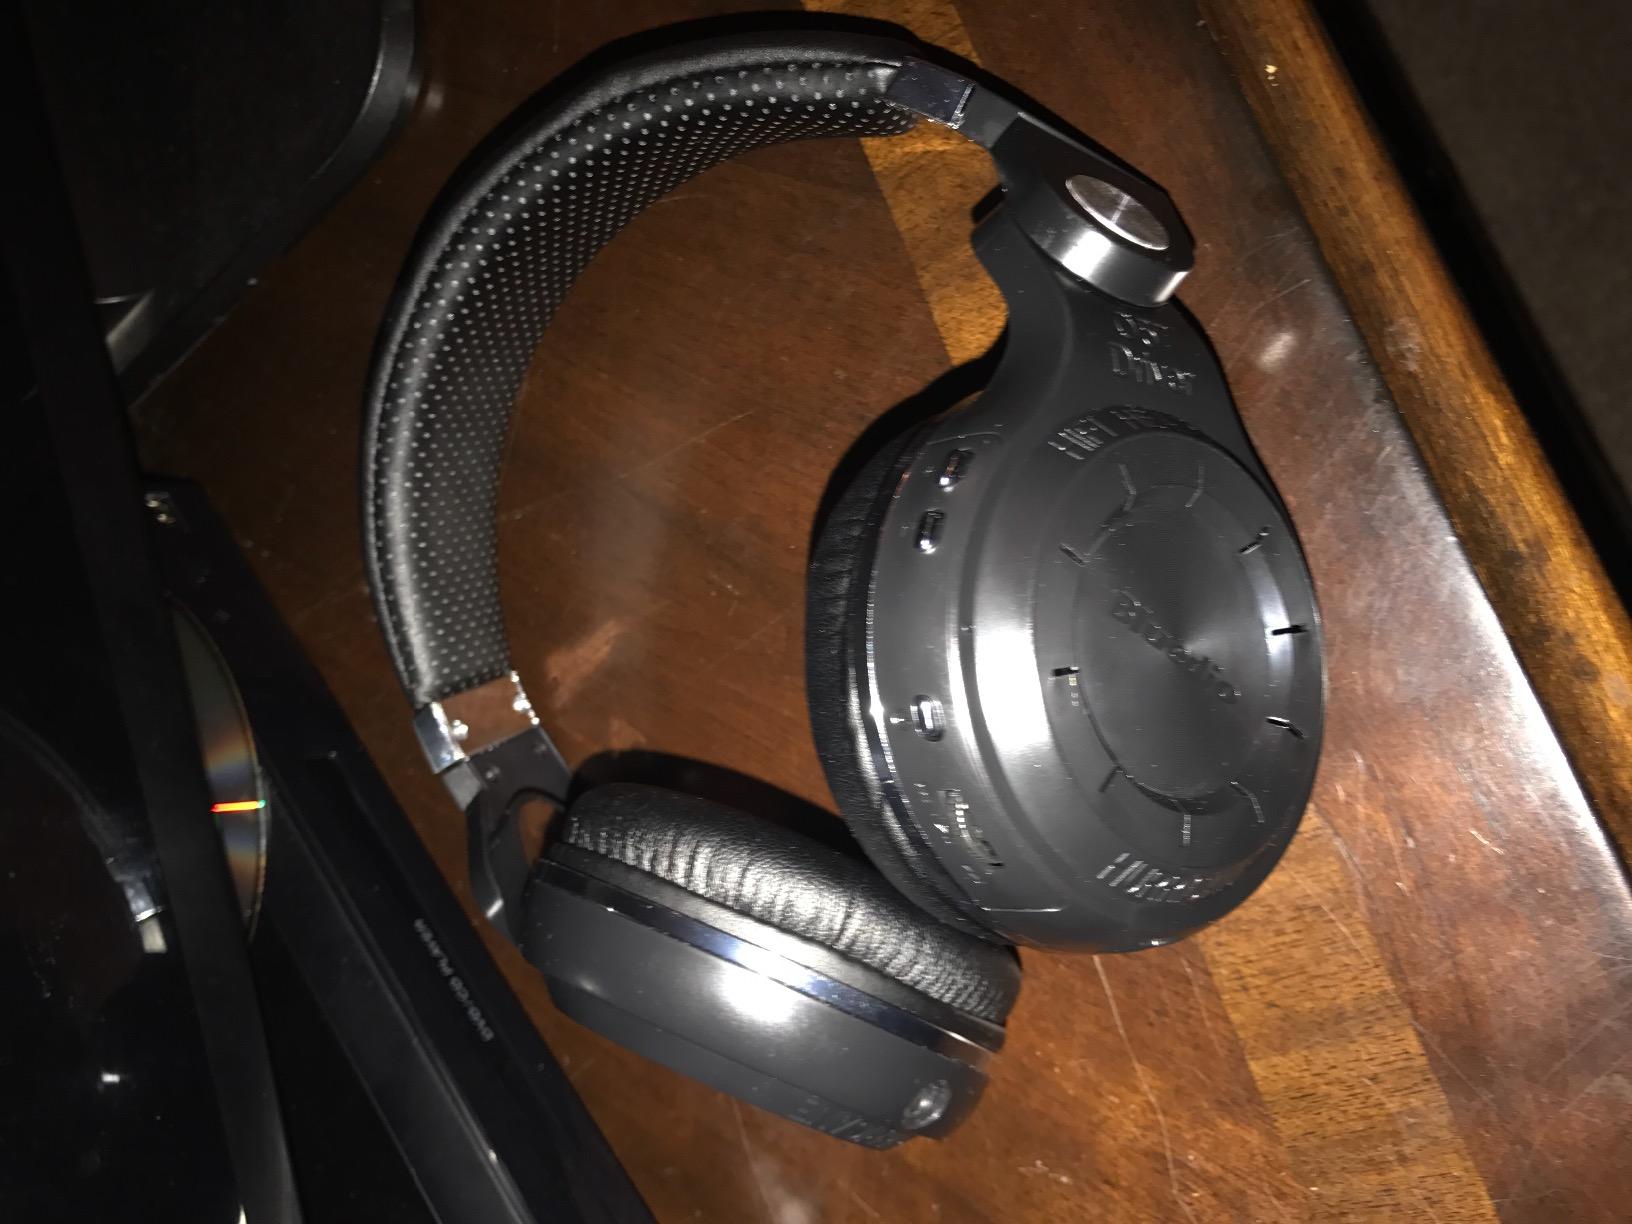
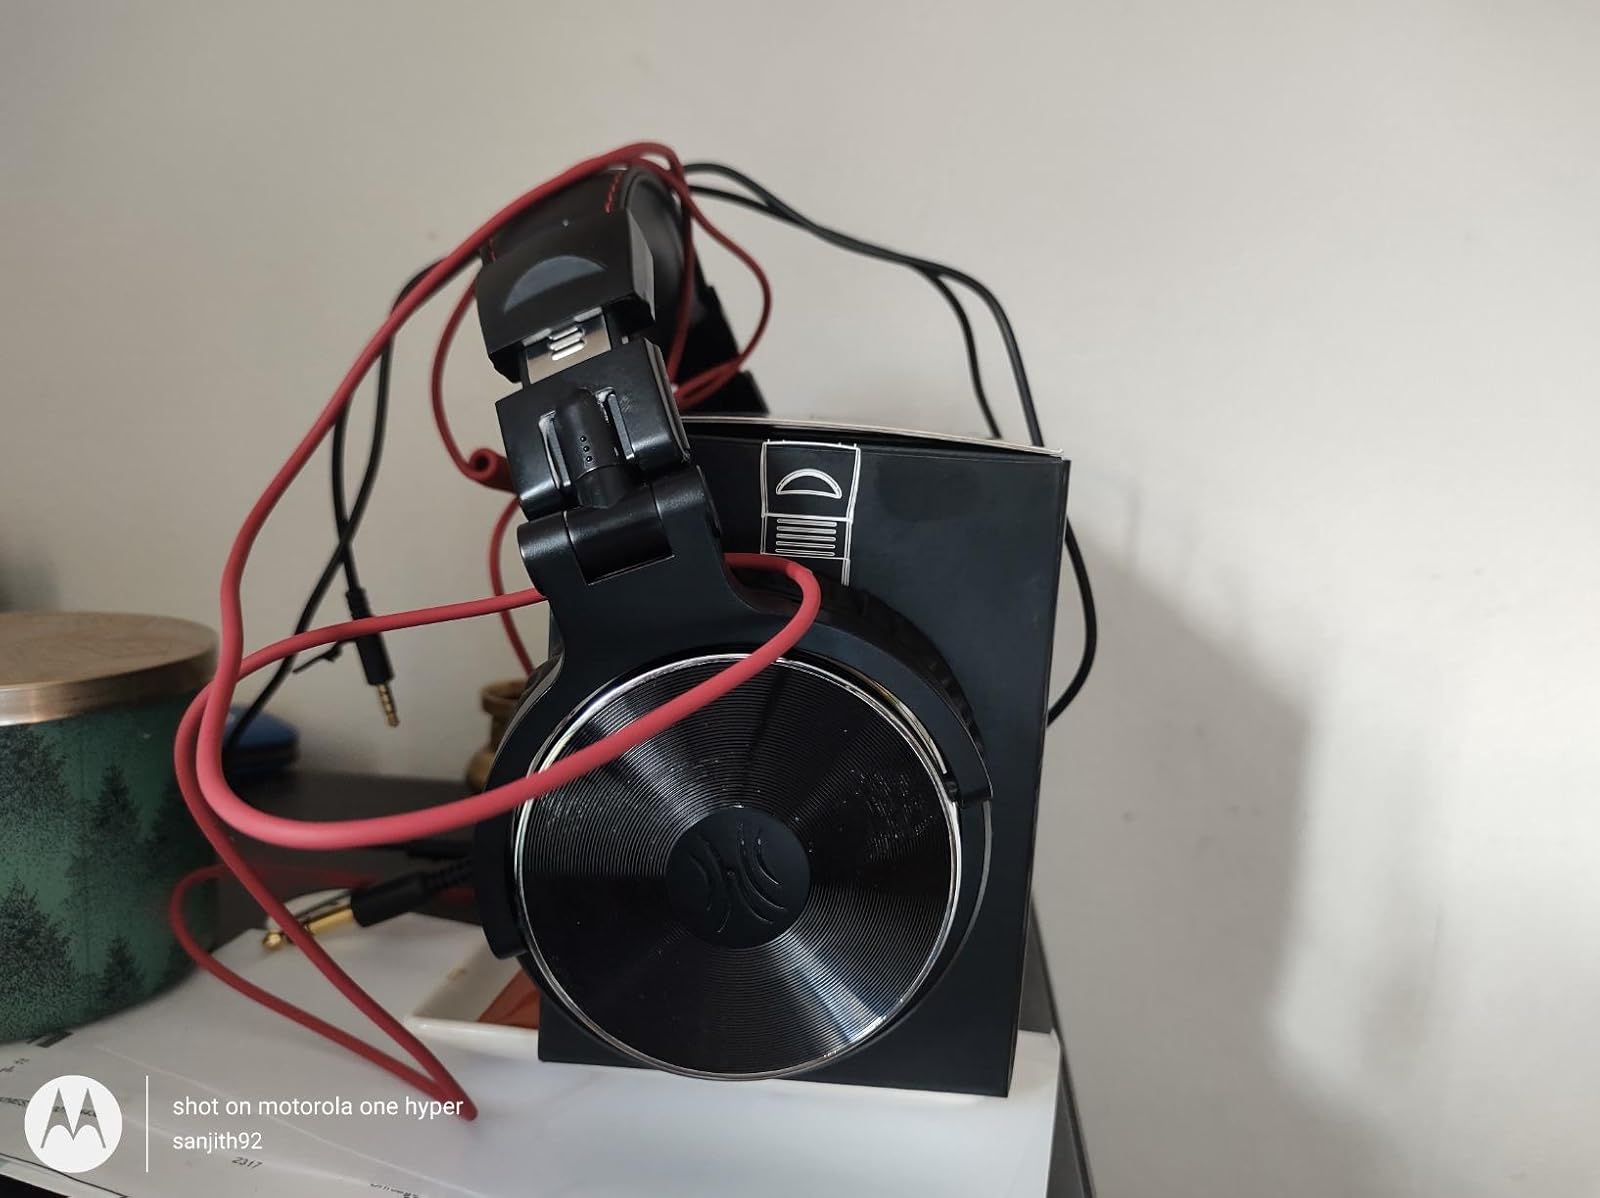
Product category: headphones
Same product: no